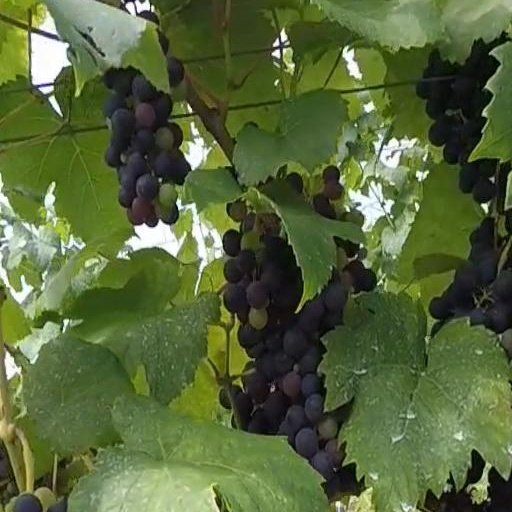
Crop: grape